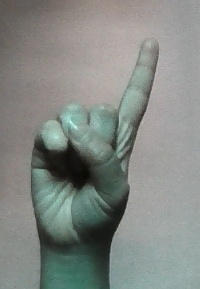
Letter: bb